Medieval fortification

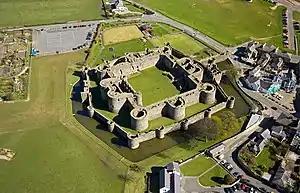
Beaumaris Castle in Wales was built in the late 13th century and is an example of concentric castles which developed in the late medieval period.

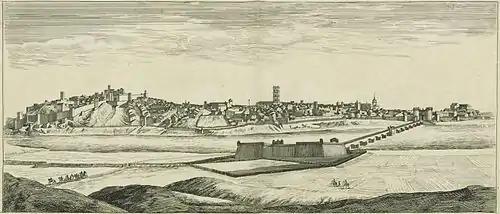
Badajoz

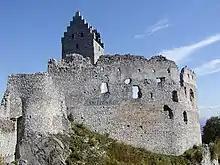
Castle of Topoľčany in Slovakia

Medieval fortification refers to medieval military methods that cover the development of fortification construction and use in Europe, roughly from the fall of the Western Roman Empire to the Renaissance. During this millennium, fortifications changed warfare, and in turn were modified to suit new tactics, weapons and siege techniques.